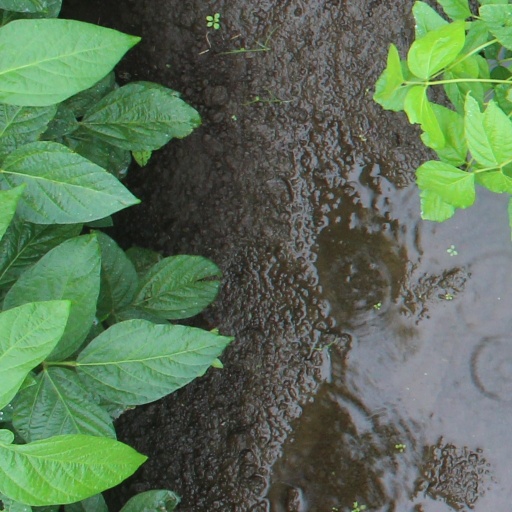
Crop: soybean